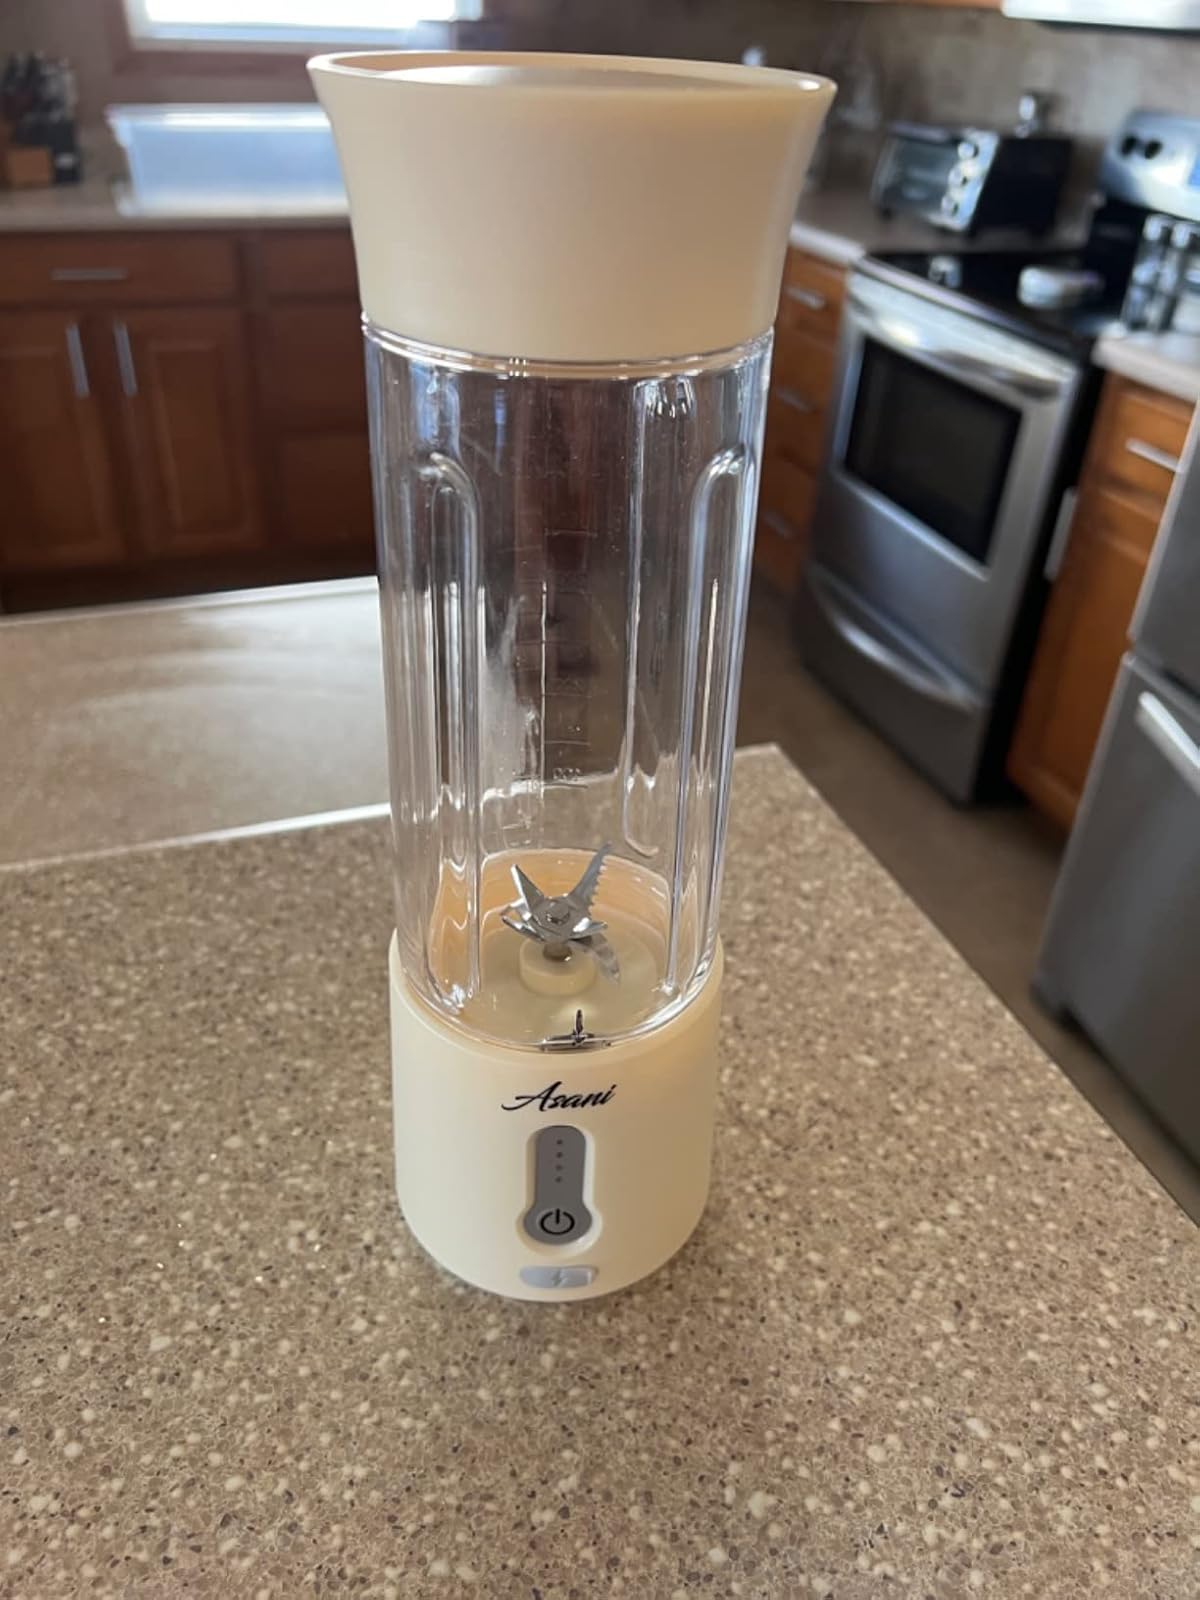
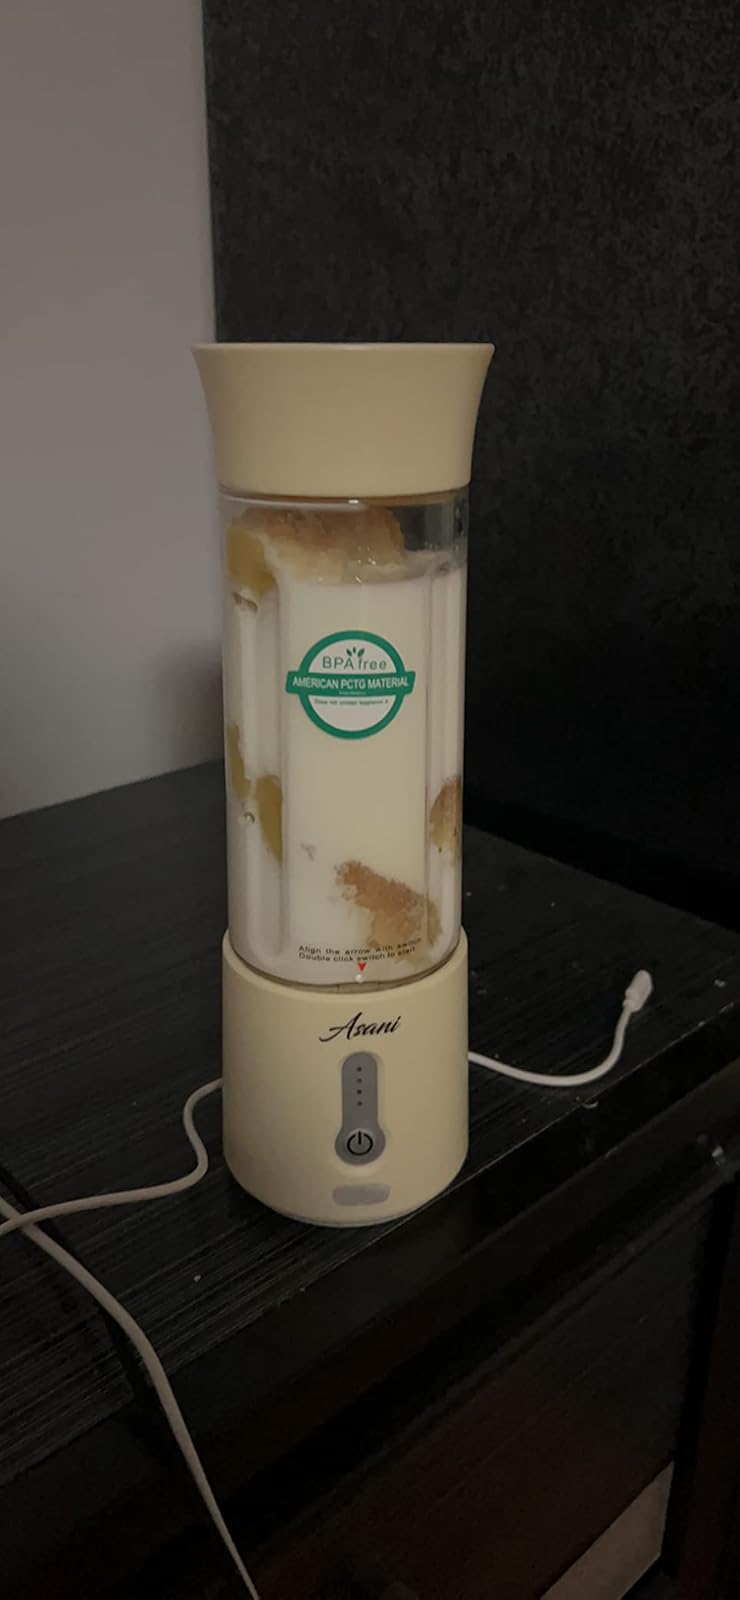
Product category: items_blender
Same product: yes